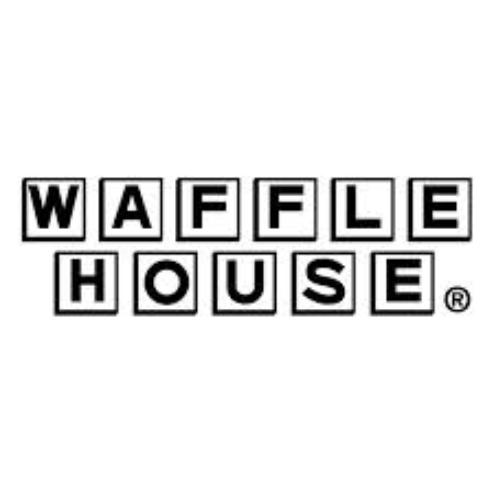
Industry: Food